Doris Schröder-Köpf

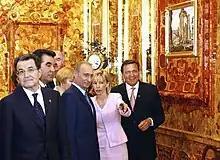
With Vladimir Putin (left) and Gerhard Schröder (right) in 2003

Köpf and partner Sven Kuntze moved to New York City in 1990, where they had a daughter named Klara in the following year. Soon after the birth the pair separated and Köpf moved back to Bavaria with the child. In October 1997, Köpf married Gerhard Schröder, then Minister-President of Lower Saxony. The couple adopted three year old Viktoria from Saint Petersburg in 2004, and a boy named Gregor in 2006.